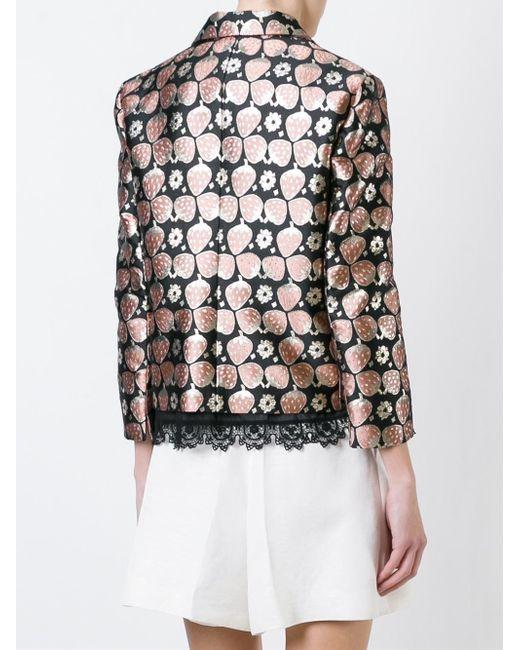
Damen Blazerjacke mit Erdbeermuster und Spitzenbesatz